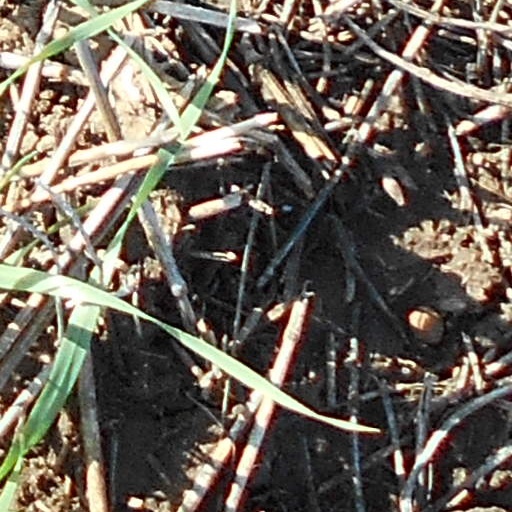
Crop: wheat